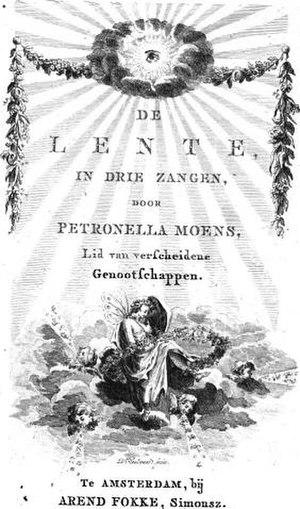
Petronella Moens, née à Kûbaard en Frise le 16 novembre 1762 et morte à Utrecht le 1ᵉʳ avril 1843, est une écrivaine néerlandaise.